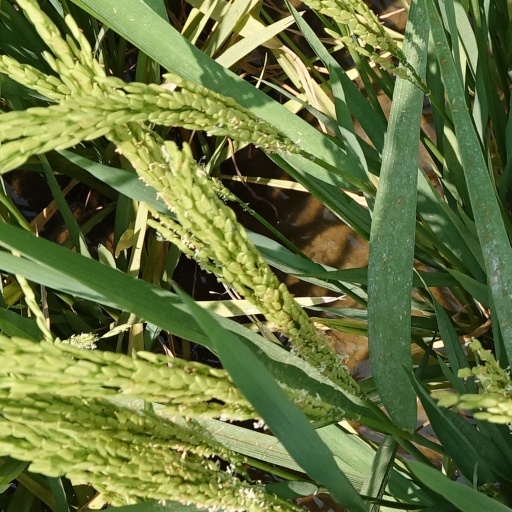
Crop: rice